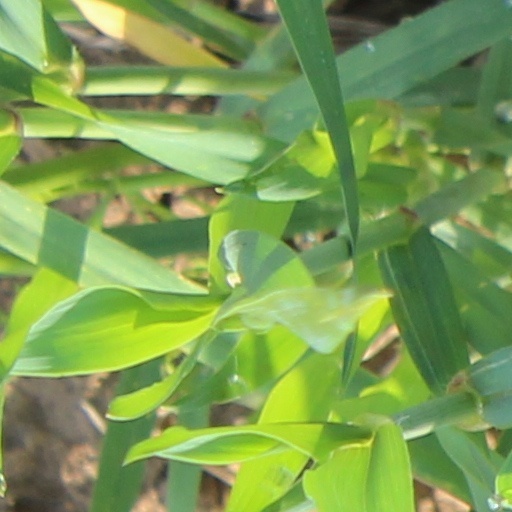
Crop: wheat